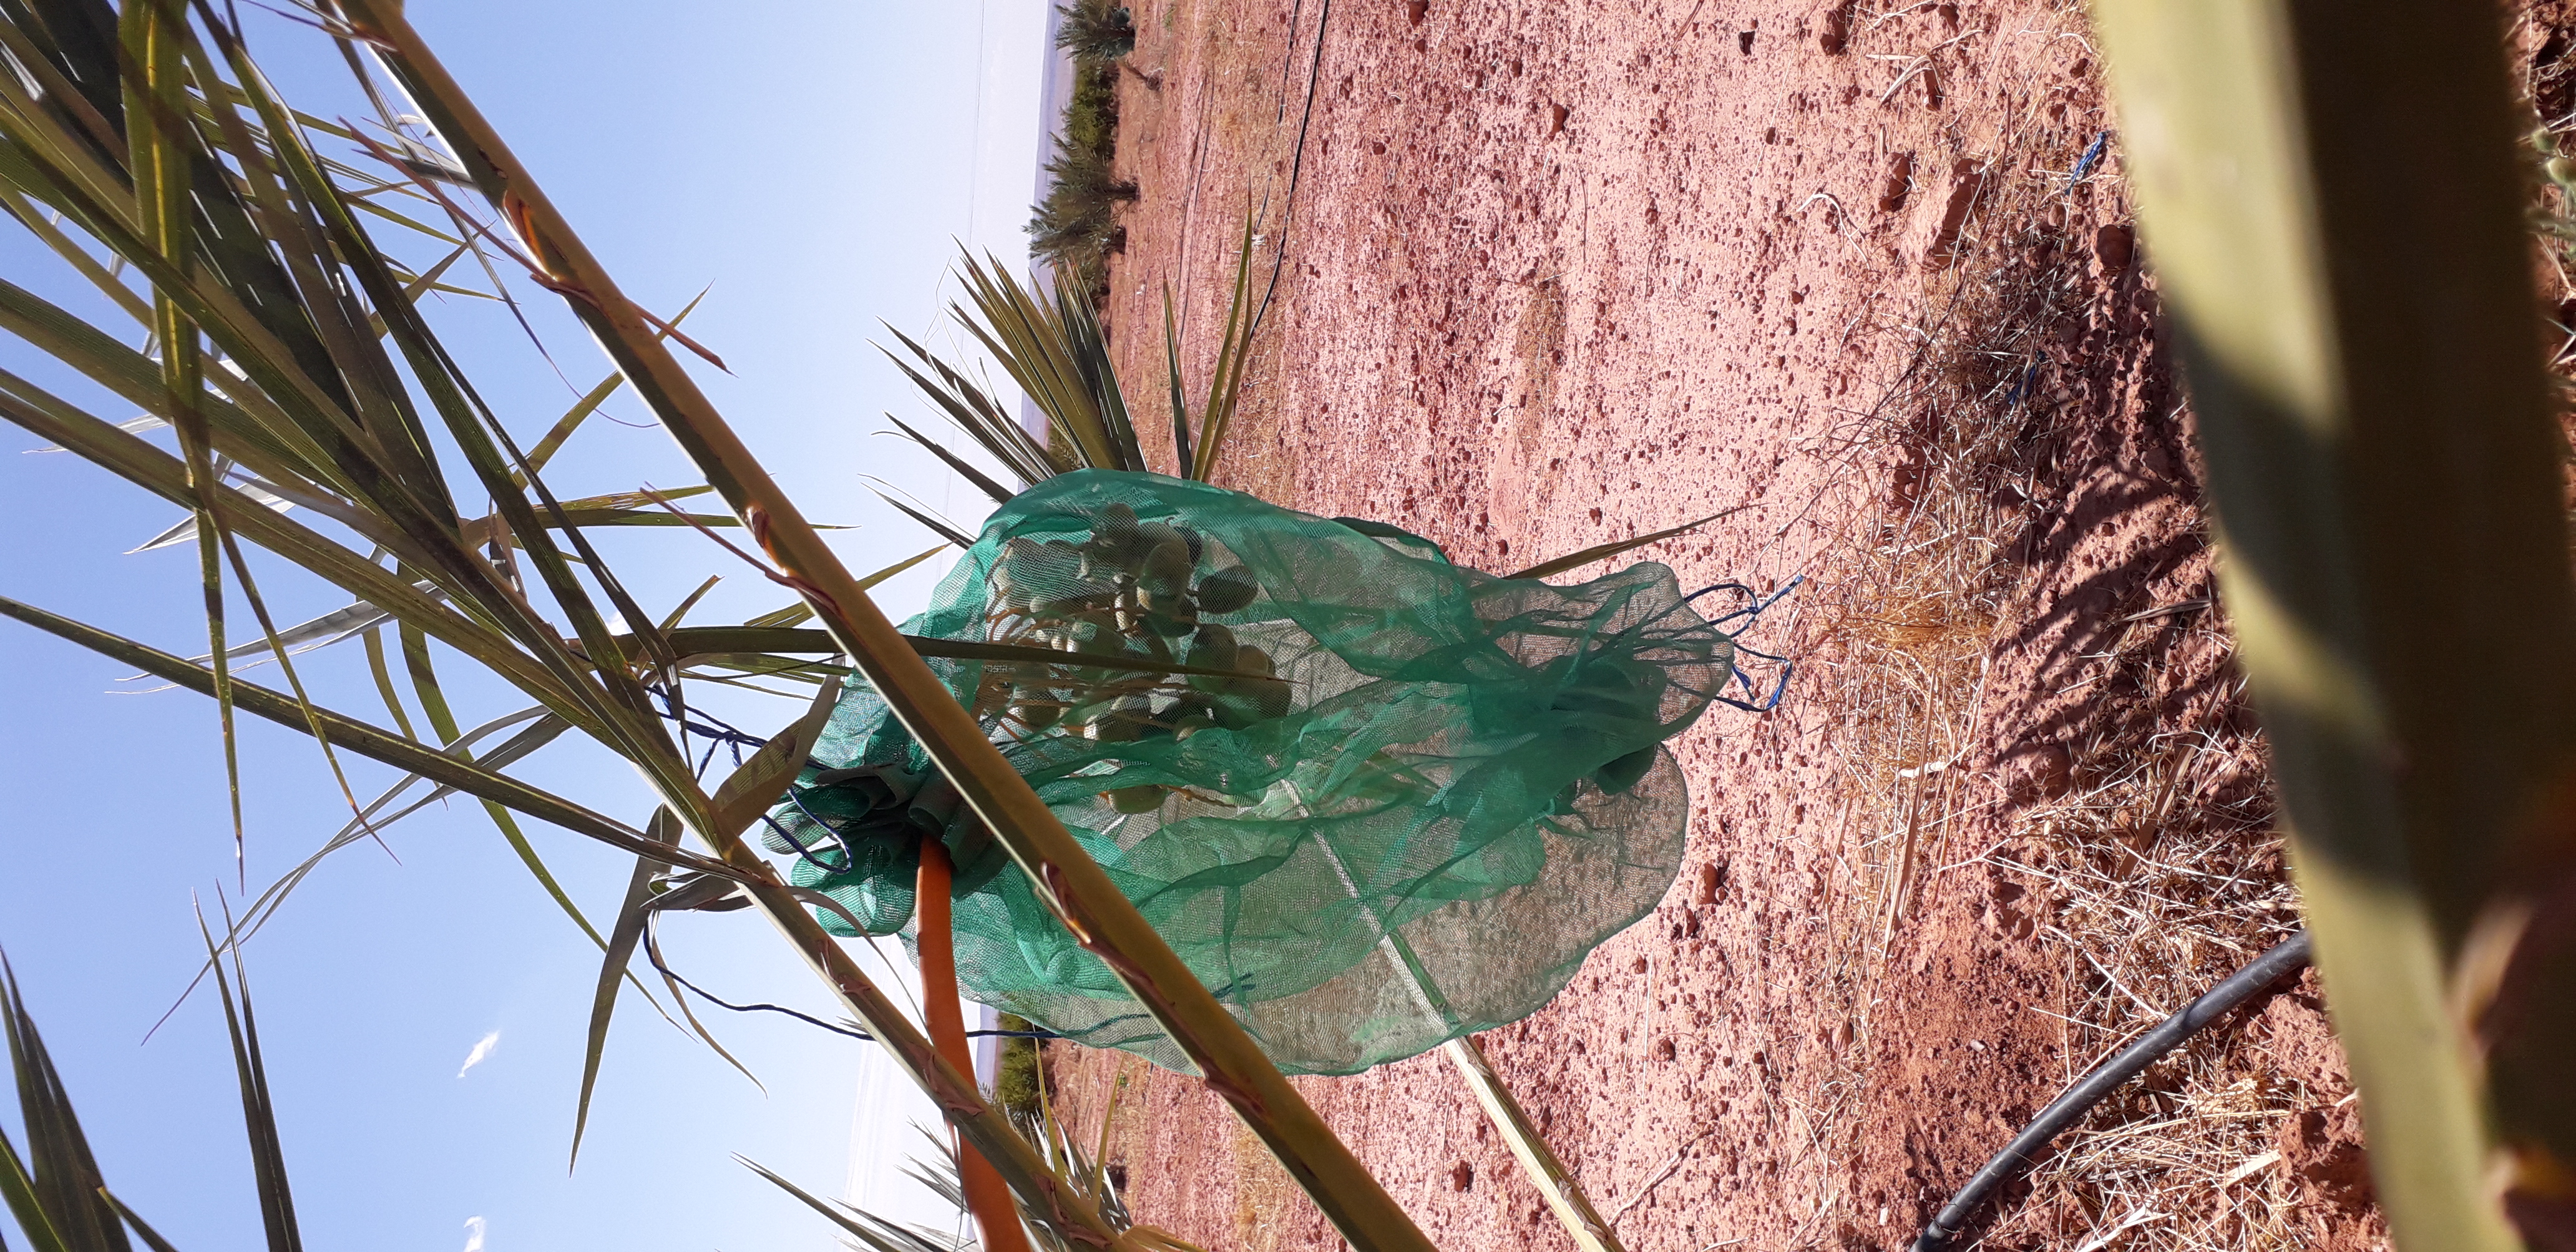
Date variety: Boufagous